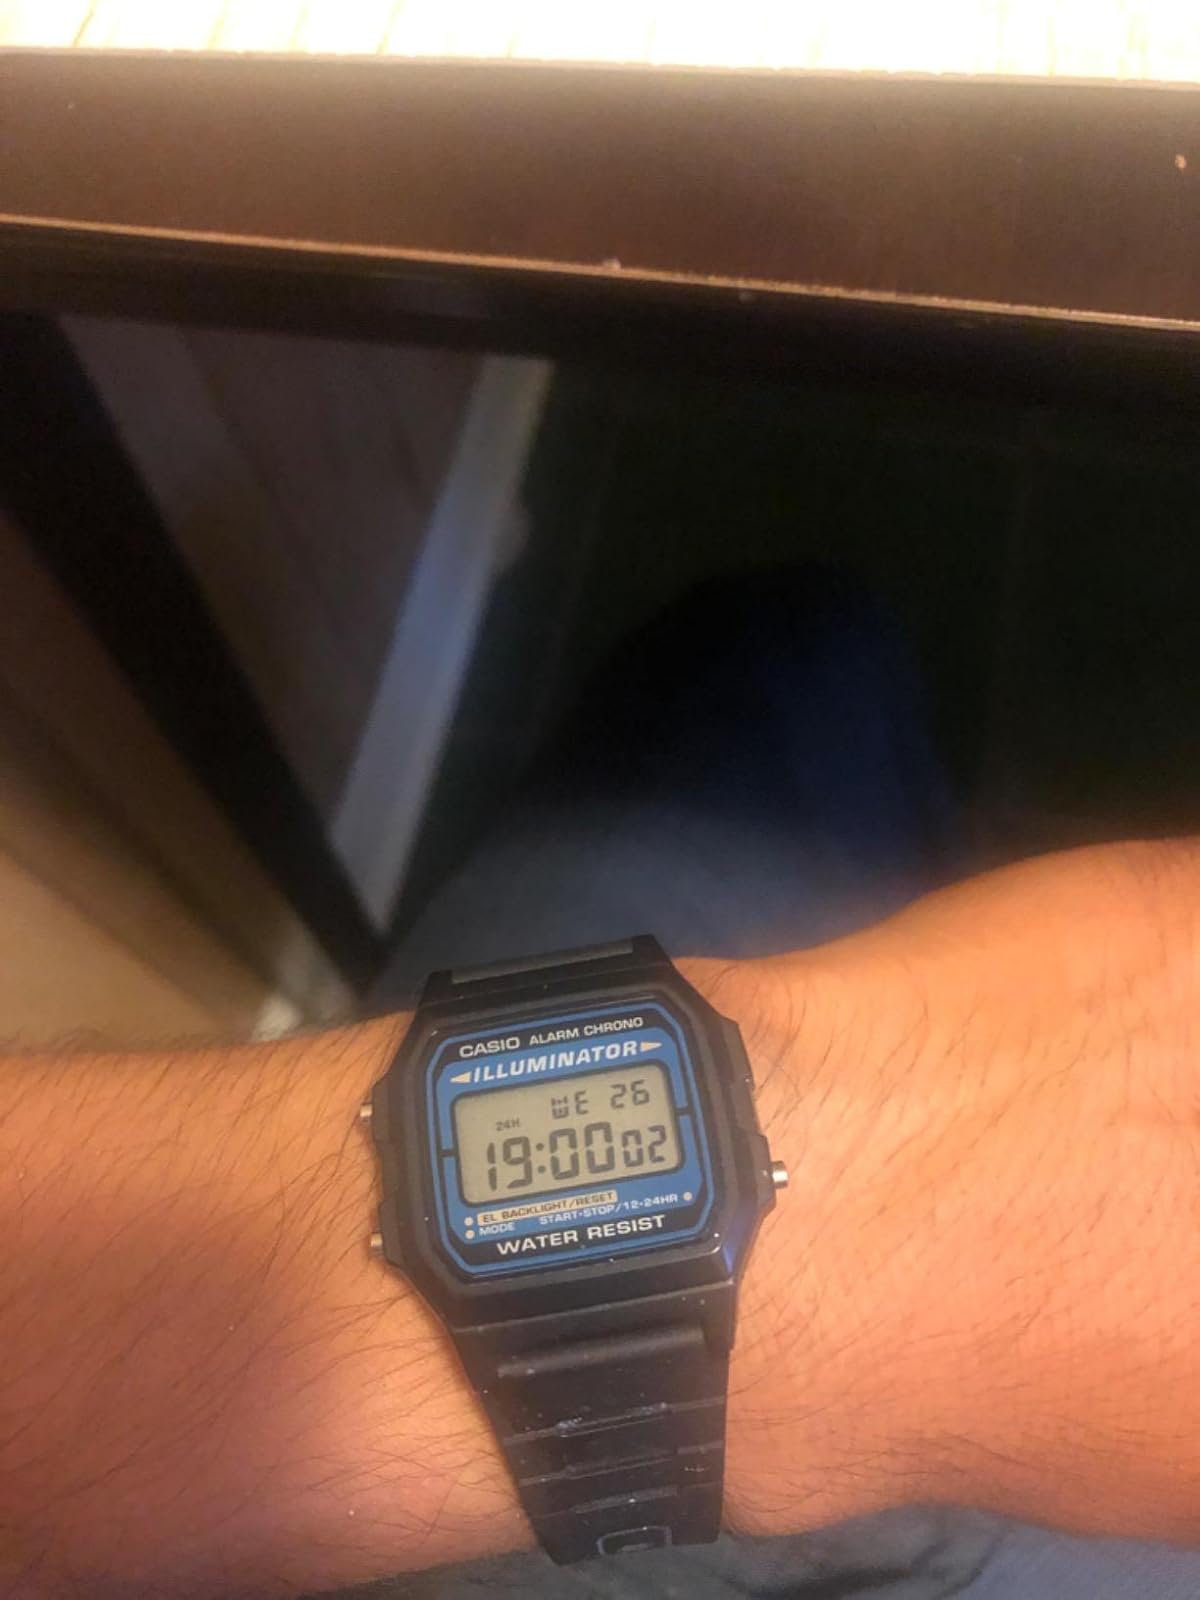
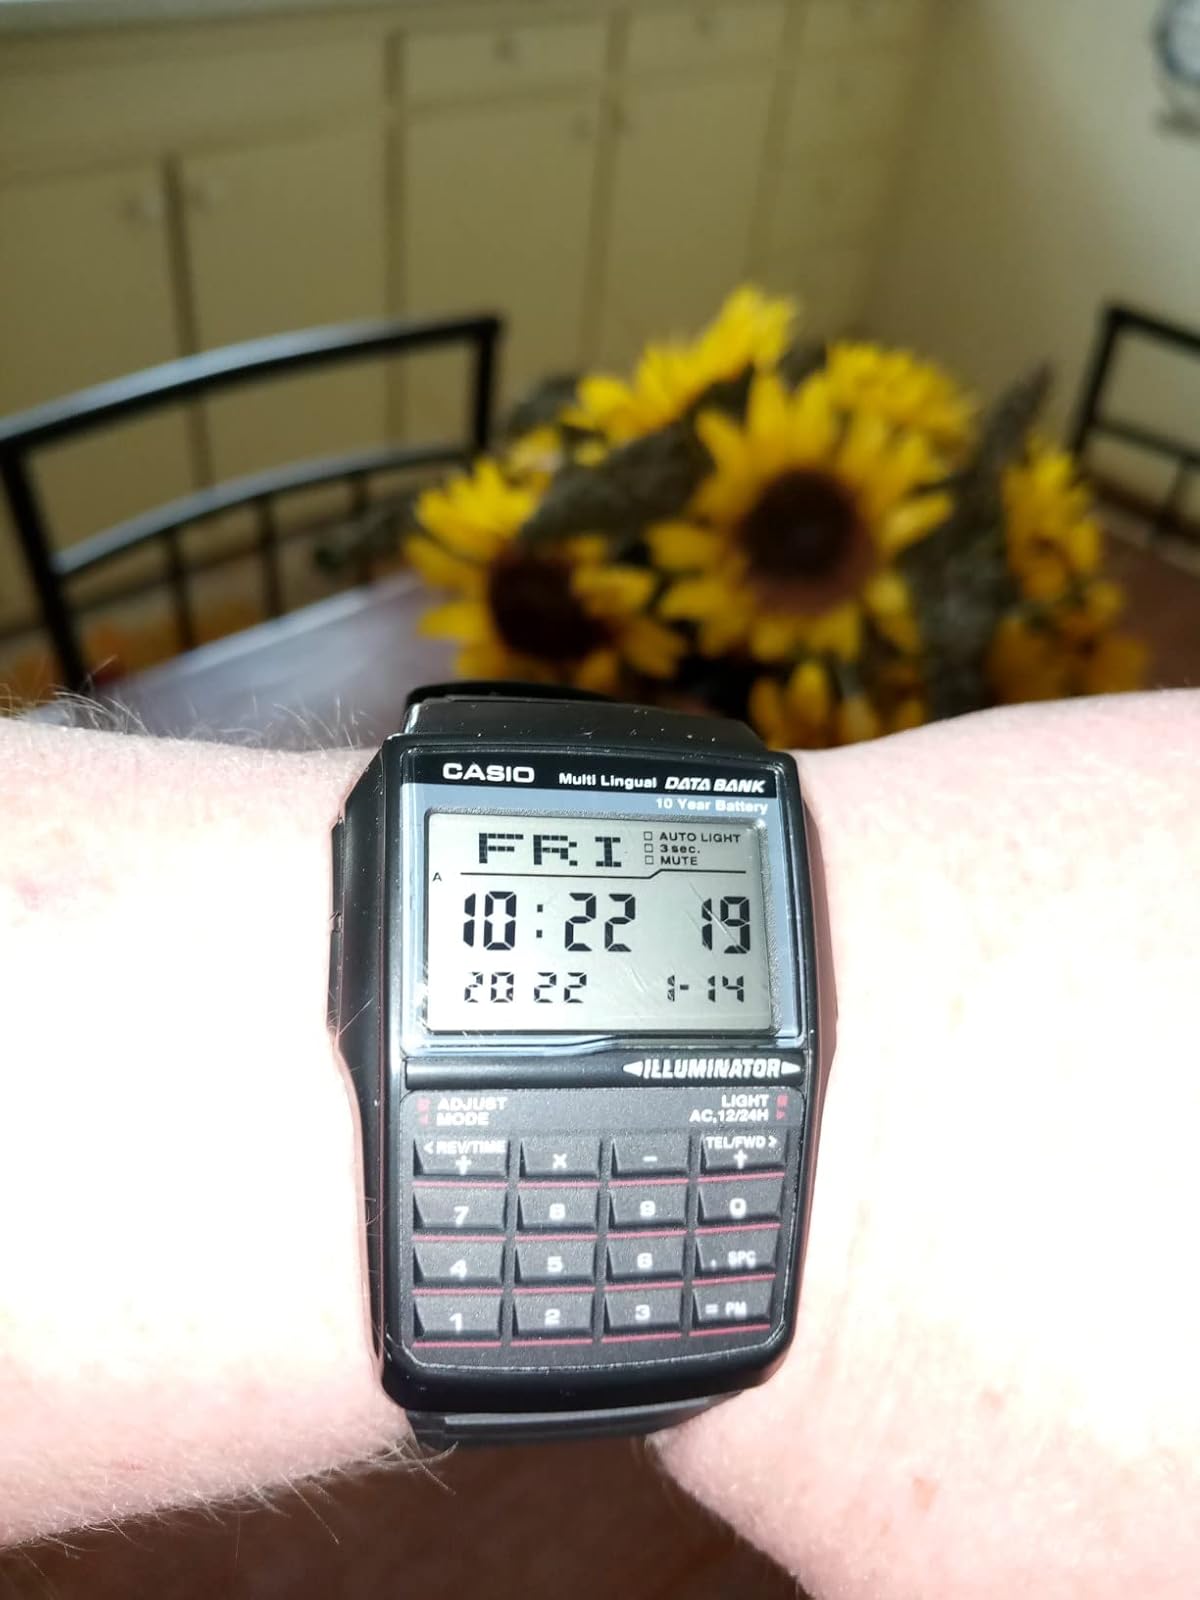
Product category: accessories_watch
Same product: no